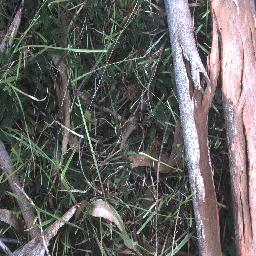
Label: negative